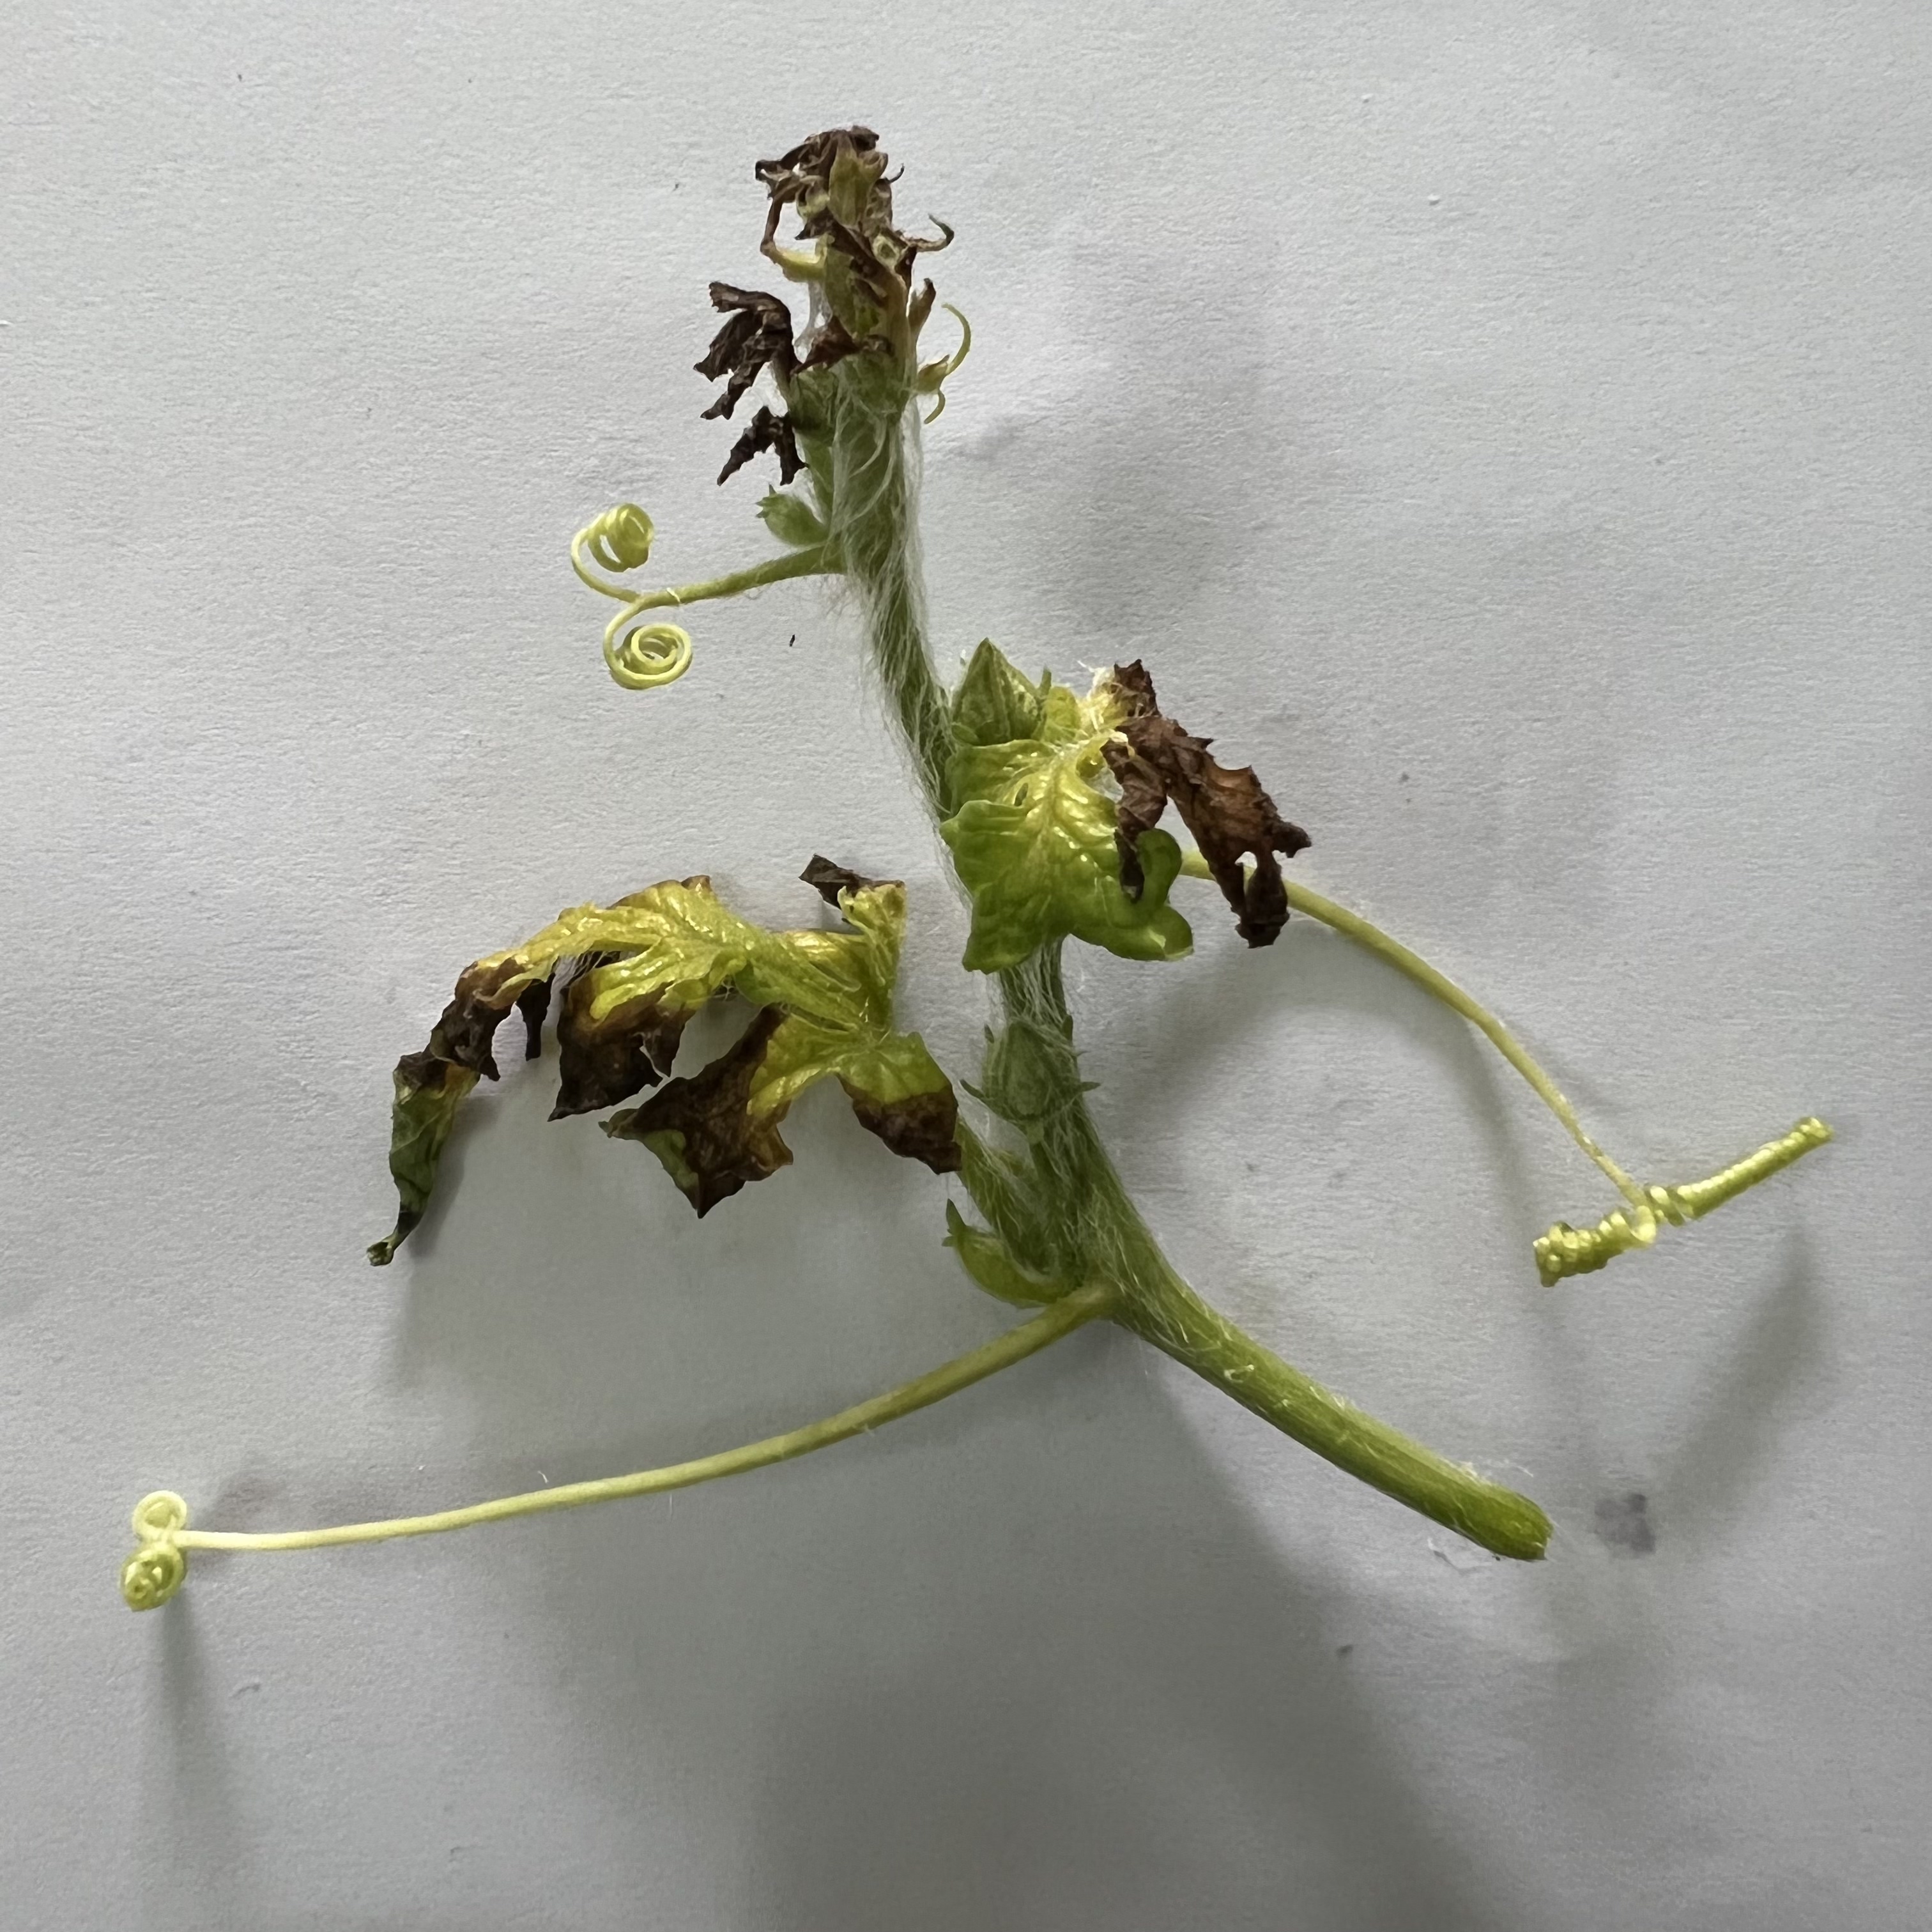
Label: Mosaic_Virus